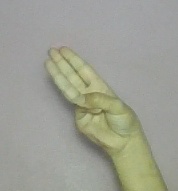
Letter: thaa